Muskingum (village)

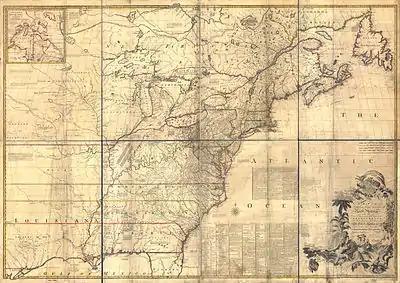

The name "Muskingum" may come from the Shawnee word "mshkikwam" 'swampy ground'. The name may also be from Lenape ""Mach kawënshàk,"" referring to thorns, or a specific species of thorn bush. "Muskingum" has also been taken to mean 'elk's eye' ("mus wəshkinkw") by folk etymology, as in "mus" 'elk' + "wəshkinkw" 'its eye'. Moravian missionary David Zeisberger wrote that the Muskingum River was called Elk's Eye "because of the numbers of elk that formerly fed on its banks."